Bushranger

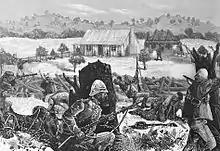
Watched by hundreds of onlookers in the surrounding hills, troopers and Captain Moonlite's gang engage in a gunfight in 1879.

The increasing push of settlement, increased police efficiency, improvements in rail transport and communications technology, such as telegraphy, made it more difficult for bushrangers to evade capture. In 1870, Captain Thunderbolt was fatally shot by a policeman, and with his death, the New South Wales bushranging epidemic that began in the early 1860s came to an end.